Úlfur Hansson

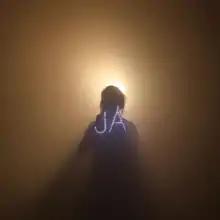
Úlfur performing live in 2015

Úlfur Hansson (born 30 March 1988) is an Icelandic songwriter, electronic musician and composer. He is also an engineer and has designed and built his own musical instruments. Some of his works have been written for classical ensembles, such as the Iceland Symphony Orchestra, the Orchestre philharmonique de Radio France, and the Kronos Quartet. In 2013 he was named Young Composer of the Year at the International Rostrum of Composers.